Kurth Brewery

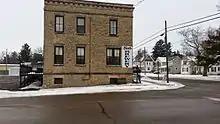
North face

The Kurth Brewery is listed on the National Register of Historic Places.